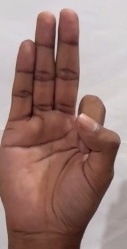
ASL sign: F